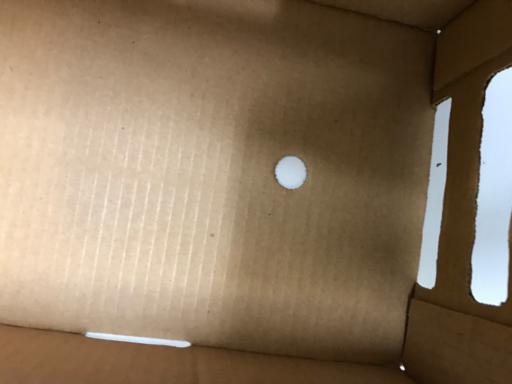
Label: cardboard